Charles Darwin's education

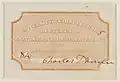
Class card Darwin bought for the anatomy lectures of Alexander Monro

Darwin attended classes from their start on 26 October. By early January he had formed opinions on the lecturers, and complained that most were boring.